Mikhail Moiseyev

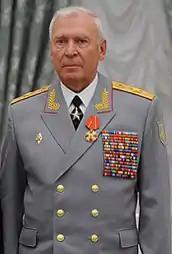
Moiseyev in 2014

Mikhail Alekseyevich Moiseyev (22 January 1939 – 18 December 2022) was a Soviet-Russian military officer and politician. A member of the Communist Party, he served as commander of the 27th Guards Motor Rifle Division from 5 April 1978–21 June 1980, and Chief of the General Staff of the Soviet Armed Forces from 1988 to 1991.